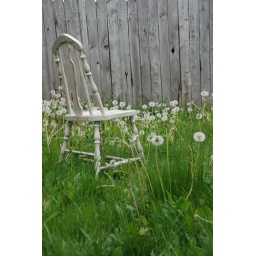
white chair in my back yard #3